Pietro Paolo Agabito

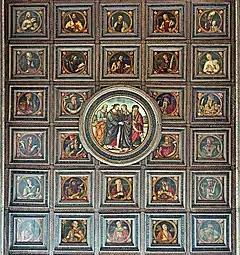
Coffered nave ceiling of Santa Maria della Pietà depicting the meeting between the young Mary and her cousin Elizabeth

Pietro Paolo Agabito or Agabiti was an Italian Renaissance painter, sculptor, and architect from the Marche region. His style is rather provincial, and most surviving works are in the churches and museums of the region. He may have trained with Carlo Crivelli, and among the artists generally credited with having influenced his style are the Venetians Cima da Conegliano and Alvise Vivarini, the Bolognese artist Francesco Francia and Marco Palmezzano of Forlì. However, Agabiti did not keep up with the changes of style occurring in the early sixteenth century, remaining attached to the more formal style of the fifteenth century.